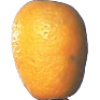
Label: Kumquats 1